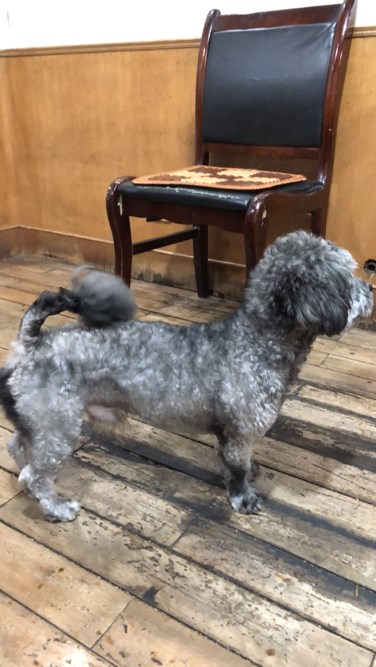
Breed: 7449-n000128-teddy